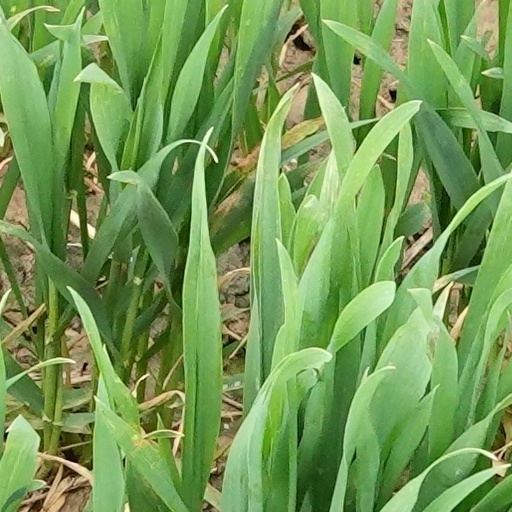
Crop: wheat